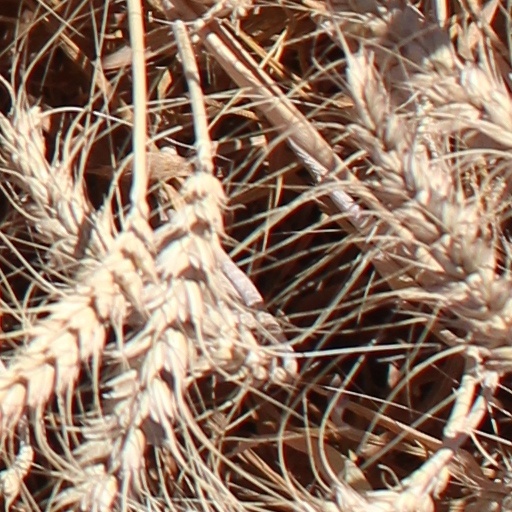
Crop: wheat